Osadnik

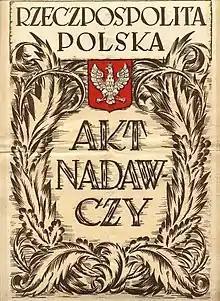
Cover of a "land allotment" document from 1923; all together some 8000 people received land in the eastern Voivodeships of Poland

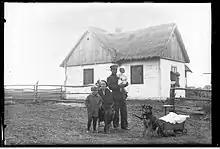
Osadnik's family from Osada Krechowiecka, 1931

Shortly before the Battle of Warsaw on August 7, 1920, Polish Prime Minister Wincenty Witos announced that after the war, volunteers and soldiers who served on the front would have priority in purchase of state-owned land, while the soldiers to receive medals for bravery would receive land free of charge. The announcement was partly to repair the Polish morale, shaken after the retreat from the east. On December 17 the Sejm (Polish parliament) passed the "Act on Nationalization of North-Eastern Powiats of the Republic" and "Act on Granting the Soldiers of the Polish Army with Land". Both acts allowed the demobilised soldiers to apply for land parcels. The acts of parliament applied for powiats of Grodno and Wołożyn of Białystok Voivodeship, as well as 20 other powiats in the eastern voivodeships of Poland.